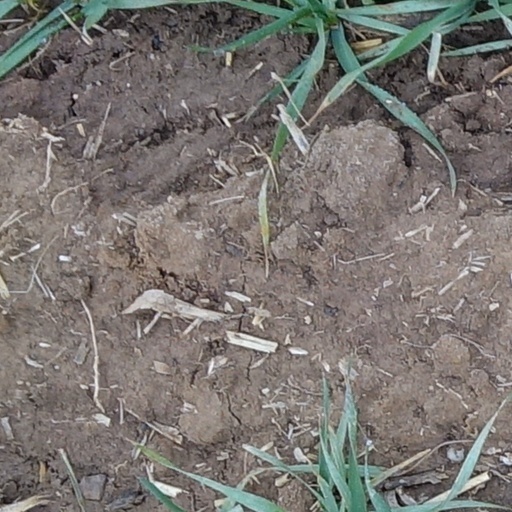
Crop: wheat